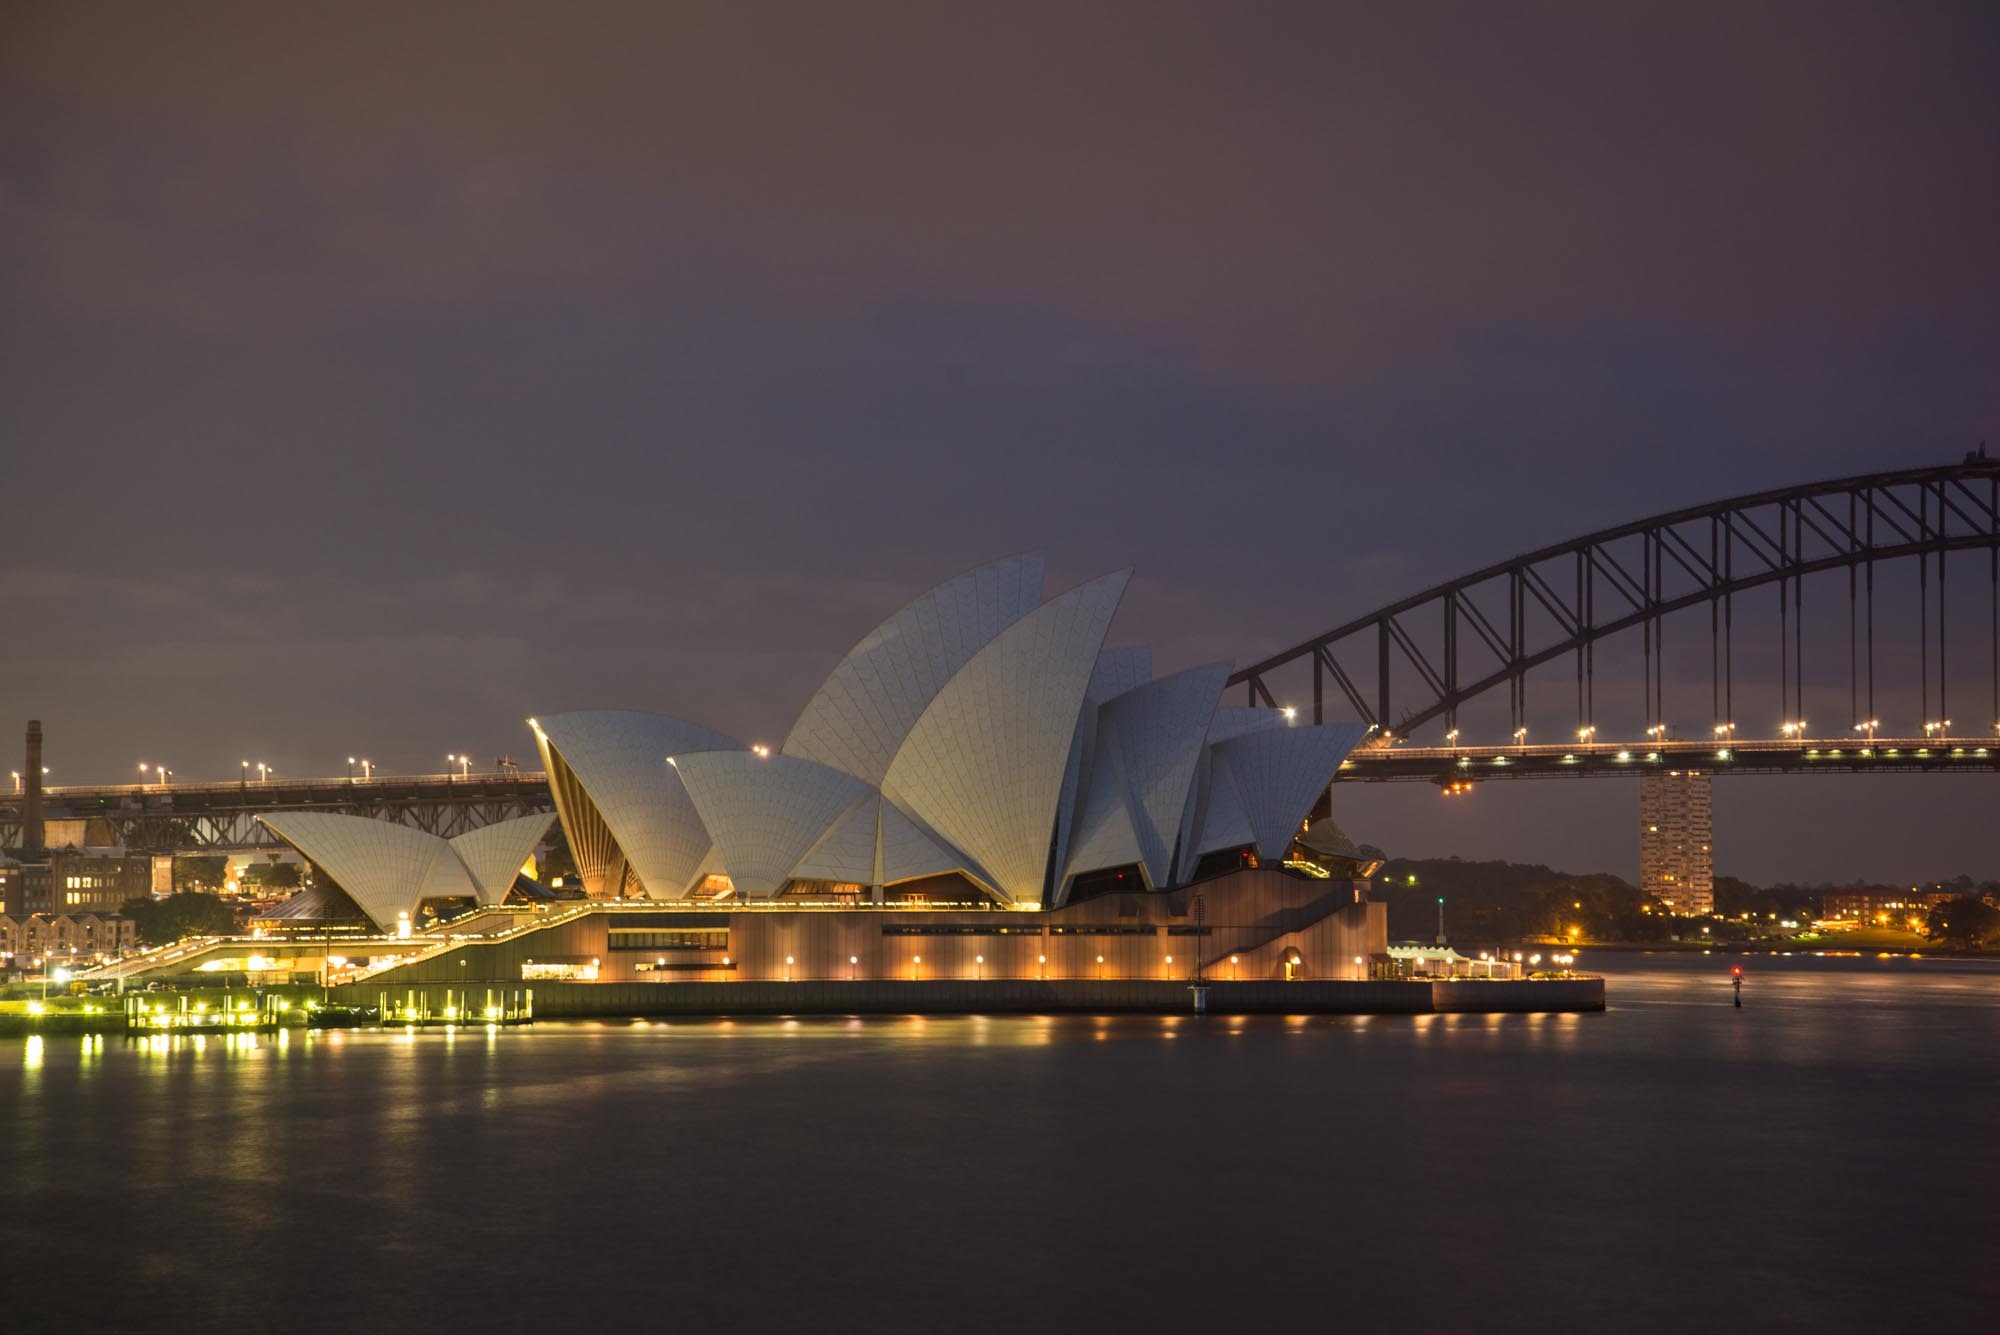
structure, bridge, skyline, night, dawn, city, cityscape, dusk, evening, reflection, sydney, opera house, landmark, stadium, sydney opera house, australia, arena, bad weather, harbour bridge, atmosphere of earth, sport venue